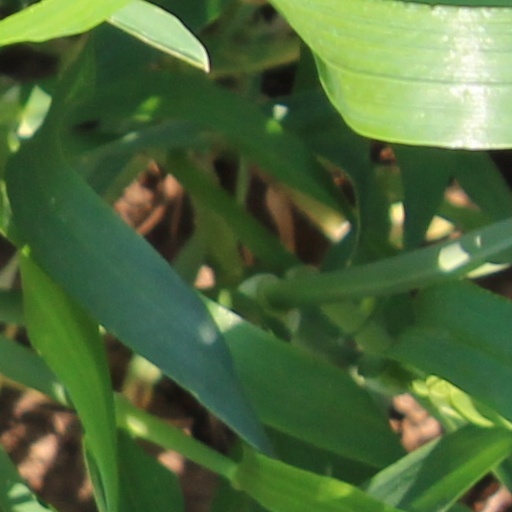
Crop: wheat